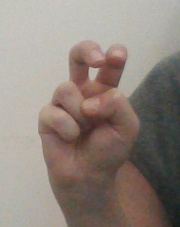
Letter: toot